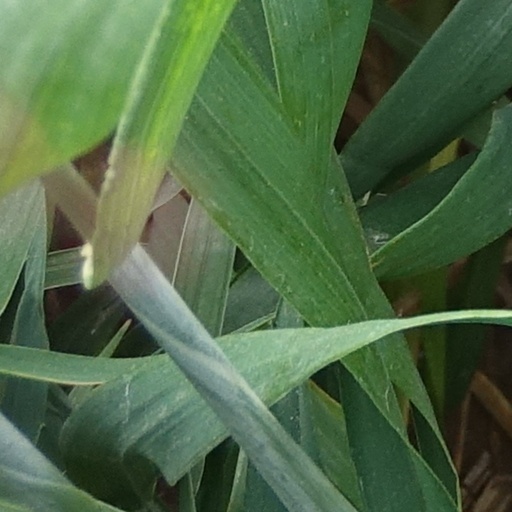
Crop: wheat